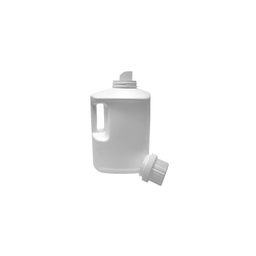
Label: plastic